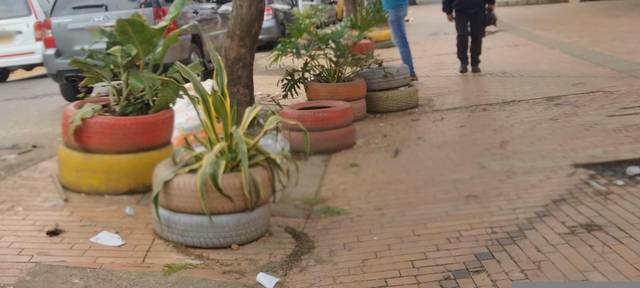
Region: Colombia
Coordinates: 6.276, -75.564